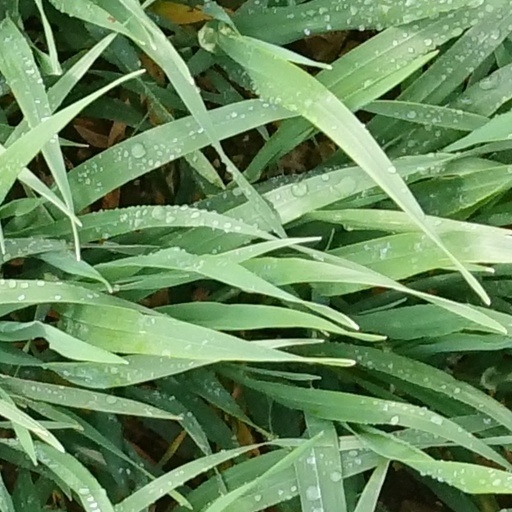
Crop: wheat